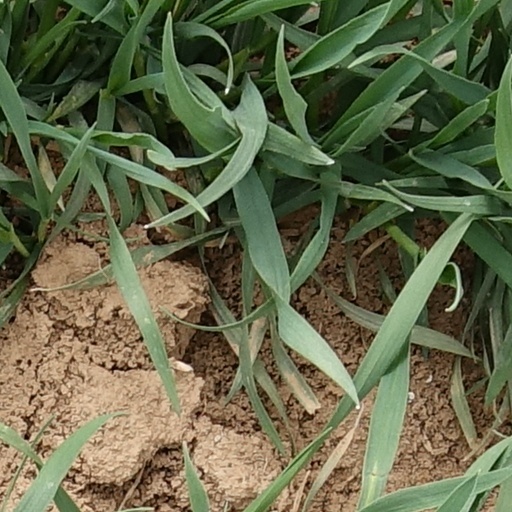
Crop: wheat